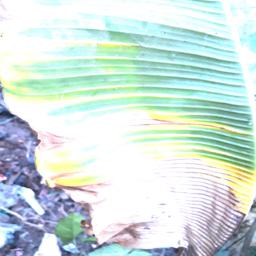
Label: POTASSIUM DEFICIENCY